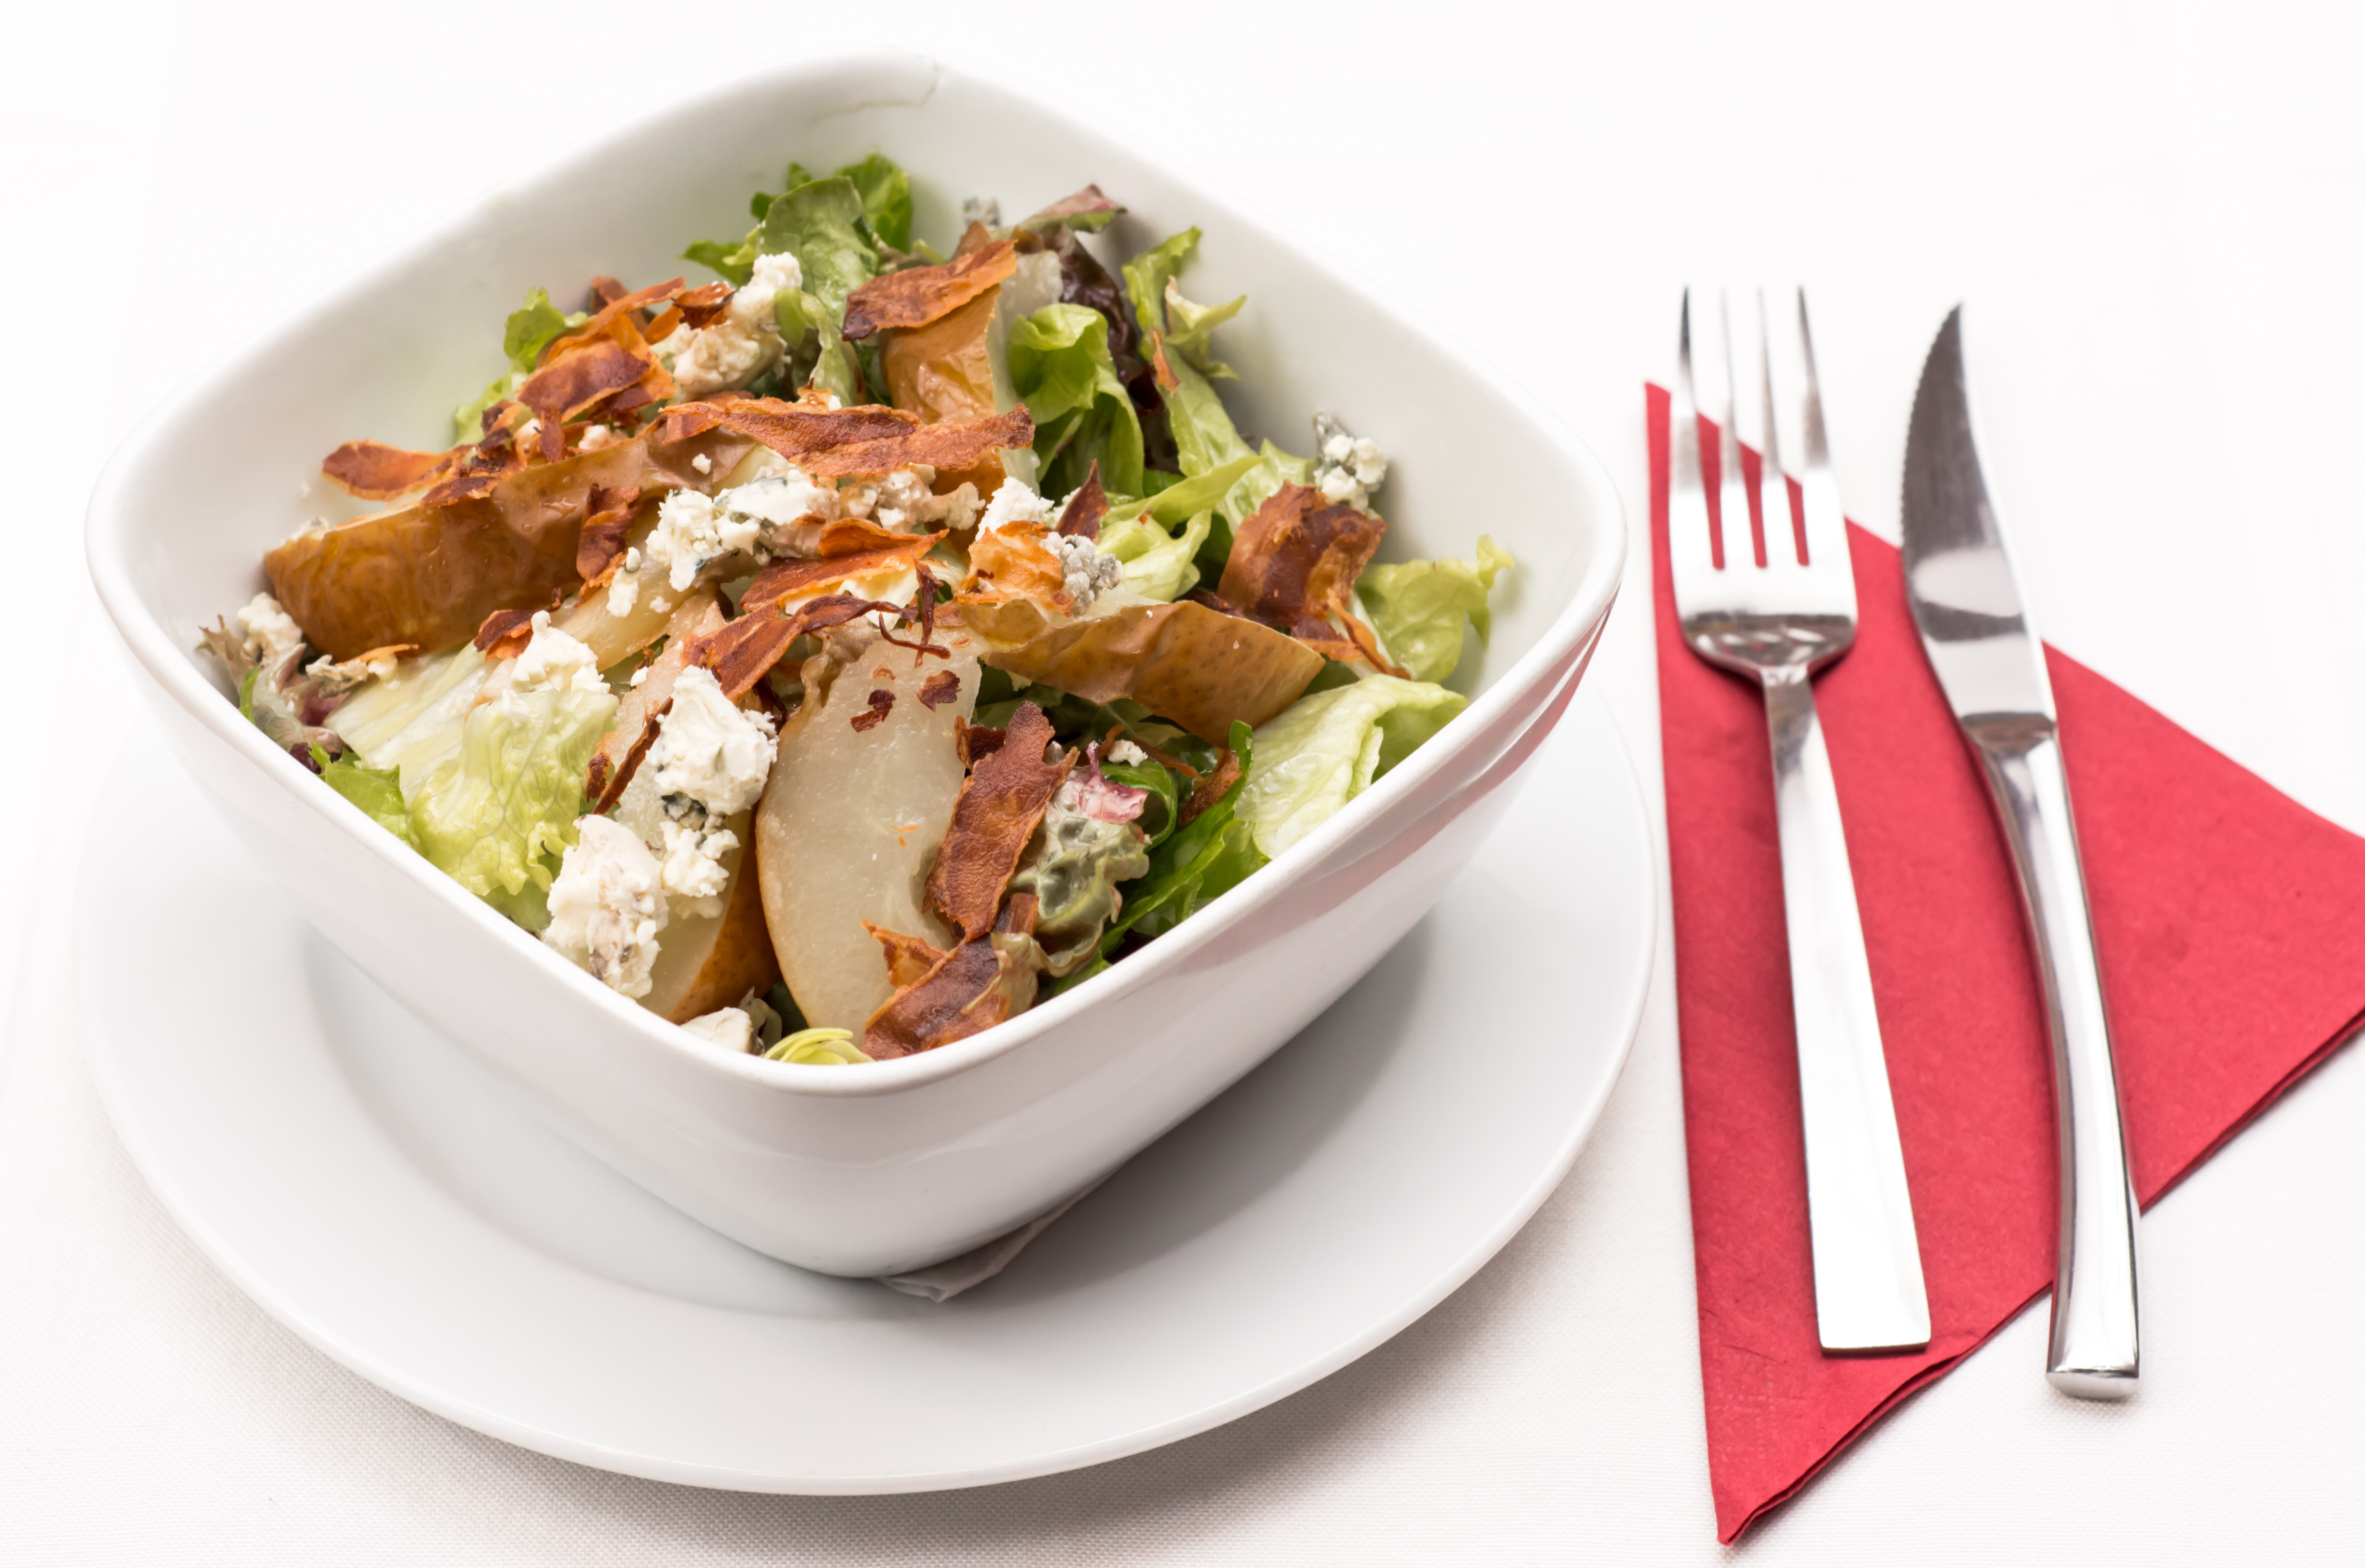
restaurant, dish, meal, food, salad, green, produce, vegetable, menu, plate, healthy, meat, lunch, cuisine, sauce, delicious, chicken, lettuce, cheese, tomato, vegetables, dinner, italian, olive, organic, caesar, roasted, appetizer, fillet, chicken salad, italian salad